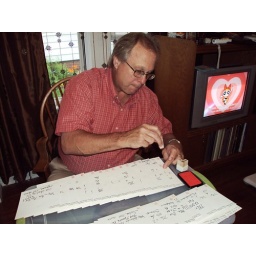
See powerpuff girls in the back ground